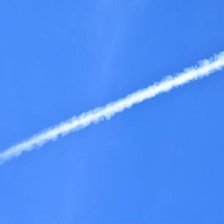
Cloud type: Contrail